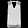
Label: Shirt